Players (Dicks novel)

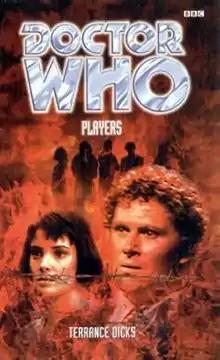

Players is a BBC Books original novel written by Terrance Dicks and based on the long-running British science fiction television series "Doctor Who". It features the Sixth Doctor and Peri meeting Winston Churchill during the Boer War and prior to the abdication of the would-be king Edward VIII. Flashbacks scenes feature the Second Doctor meeting Winston Churchill in 1915 during the First World War, these sequences serving as a partial prologue to Dick's subsequent novel "World Game", which is set during Season 6B.